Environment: real
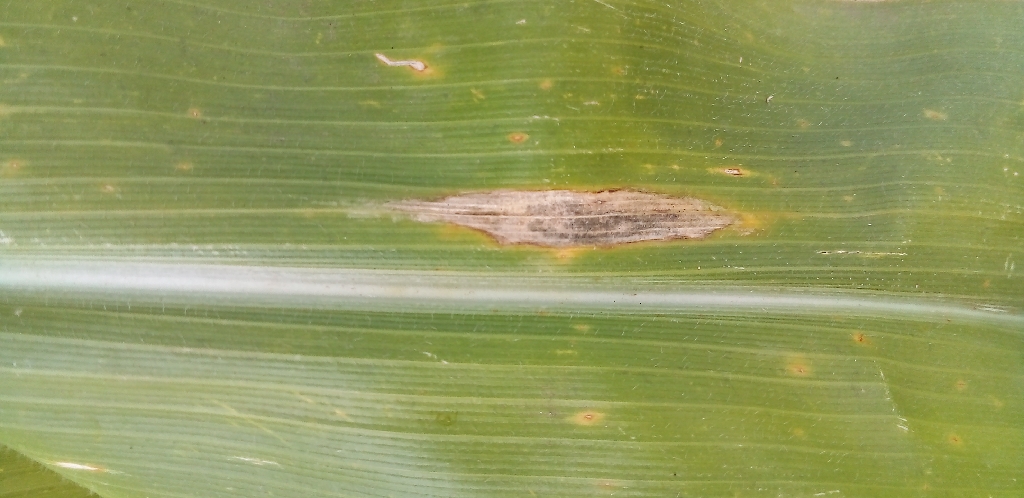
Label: northern_corn_leaf_blight